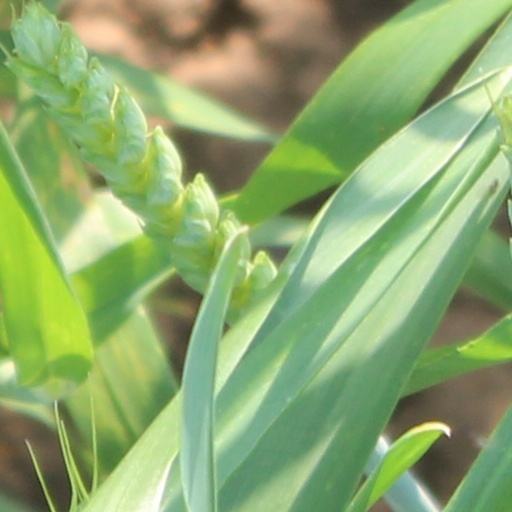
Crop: wheat